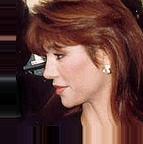
Age: 36